England women's national football team

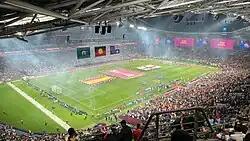
England reached the final of the world cup in 2023

The England women's national football team is widely nicknamed the Lionesses. The moniker was developed in-house by The Football Association's digital marketing department as a way of increasing the visibility and reach of the women's team to a dedicated women's football audience and community, particularly on social media. It was first used as a hashtag in June 2012 when the men's team was competing in UEFA Euro 2012 at the same time the women's team was playing a crucial UEFA Women's Euro 2013 qualifier against Netherlands in a bid to help differentiate the coverage and allow people to follow the women's team more easily without getting lost in conversation about the men which was using the same generic #ThreeLions branding at the time. The name started to be used organically by fans and media outlets before The Football Association adopted it as an official brand identity, including with commercial and licensing partners, ahead of the 2015 FIFA Women's World Cup.